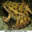
Label: frog